Okinawa Islands

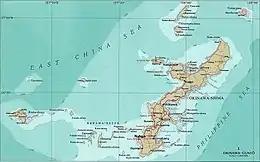
Map of the Okinawa Islands

The "Okinawa Guntō", defined by the Hydrographic and Oceanographic Department of the Japan Coast Guard, cover the following islands: